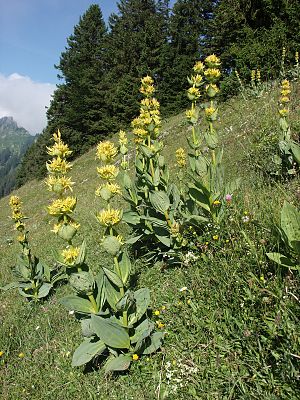
Gul ensian
Gul Ensian (Gentiana lutea)